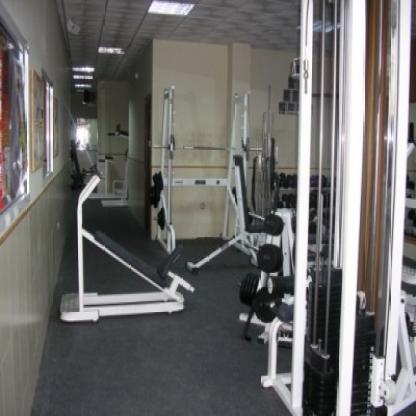
Scene: Indoor